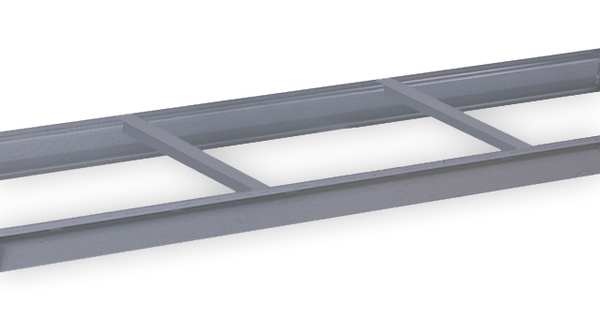
Shelf, 36 in D, 48 in W
Brand: Lyon
Shelf, Color Dove Gray, Steel Frame Material, Overall Depth 36 in, Overall Height 3 5/8 in, Overall Width 48 in, Powder Coated Frame Finish, Includes (2) Beams, (2) Crossbars, Includes Decking No, Load Capacity 3,500 lb, 14 ga, Greenguard Certified Standards graingerSKU: 1LZF6, zoro_no: G6638581
Category: Furniture > Shelving